Robert Halliday Gunning

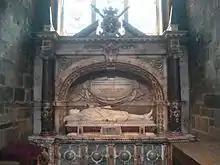
The Marquess of Argyll Tomb in St Giles

He was born Richard Halliday Gunnion on 12 December 1818 at Wood House in Ruthwell on the southern coast of Dumfriesshire. He was the eighth of ten children of Elizabeth Affleck McWilliam and James Gunnion. In 1822 the family moved to Kirkbean on the opposite side of the River Nith and later to New Abbey before settling in Dumfries. He was educated at the local school in Ruthwell then Dumfries Academy.